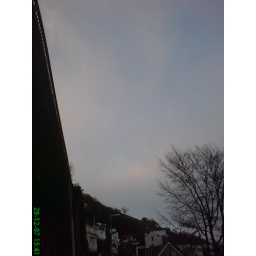
the blue and white over dartmouth